Camden Public Library

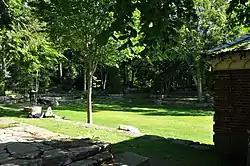
The amphitheater, July 2013

The Camden Public Library is the public library serving Camden, Maine, United States.